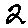
Label: 2